Panoplosaurus

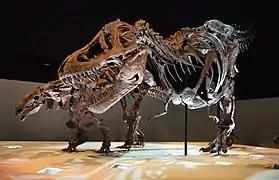
Mounted skeletons of "Denversaurus" and "Tyrannosaurus", Houston Museum of Natural Science

Ankylosaurs were traditionally viewed as having a generic method of feeding due to their simple teeth, stiff skulls, and unspecialized musculature, comparable to modern iguanids. However, unlike iguanids ankylosaurs frequently have significant tooth wear, sometimes all the way down to the base of the crown. Nodosaurids normally have oblique wear facets on teeth, in "Panoplosaurus" having a single wear facet per tooth which changes angulation across the tooth row, going from sub-vertical at the snout to nearly horizontal at the back of the mouth. This differs from ankylosaurids, but may be due to the alignment of teeth between the upper and lower jaws, instead of a difference in form of mastication. While the shape of teeth in "Panoplosaurus" and other ankylosaurs suggests a simple, soft food diet, their variability implies a less restrictive feeding strategy. Nodosaurid teeth are more blade-shaped than those of ankylosaurids, a possible evolutionary response to a tougher, fibrous diet. However, microwear on the teeth of ankylosaurids and "Panoplosaurus" instead show that their diets were not significantly different, with regular pitting and abrasion showing a diet consisting occasionally of fruit as well as more abundant foliage. Stomach contents of the closely related taxon "Borealopelta" were identified amongst gastroliths, showing that at least it had a diet regularly consisting of almost 85% fern material, along with 3.7% cycad matter, trace elements of conifers, and 11.4% undiagnostic plant remains. Gastroliths may have been found with "Panoplosaurus" as well, but their identification is uncertain as they were not originally mentioned among the material found as part of the specimen.